Concert

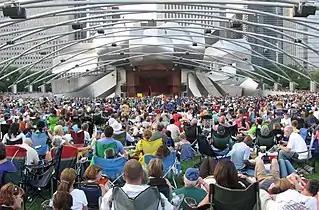
Jay Pritzker Pavilion, a bandshell at Millennium Park in Chicago

Classical concerts embody two different styles of classical music — orchestral and choral. They are performed by a plethora of different groups in concert halls or other performing art venues. For orchestra, depending on the number of performers and the instruments used, concerts include chamber music, chamber orchestra, or symphony orchestra. Chamber orchestra is a small-scale orchestra containing between ten and forty members, mostly string instruments, and likely led by a conductor. Symphony orchestra, on the other hand, is a large-scale orchestra that can have up to eighty or more members, which is led by a conductor and is performed with instruments such as strings, woodwinds, brass instruments, and percussion. For choral style pieces, concerts include Choral music, Opera, and musical theater. Each encompassing a variety of singers who are organized by a conductor or director.